Arkansas State Red Wolves women's basketball

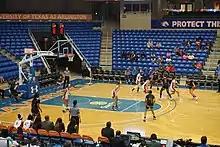
Arkansas State in action in the 2020 Sun Belt Conference women's basketball tournament

The Red Wolves made their first the NCAA Tournament appearance in 2025. They have also appeared in the NWIT in 1992, 1993 and 1994, winning the title over SMU in 1993 and finishing as runner up to Oklahoma in the following year. They also have appeared in the successor to the NWIT named the WNIT in 1999, 2000, 2004, 2005, 2007, 2014, 2015, and 2016. As of the end of the 2015–16 season, the Red Wolves have an all-time record of 704–497. The Red Wolves have played in the Sun Belt Conference since 1991. Prior to that, they previously played in the AWISA from 1974 to 1982, the Southland Conference from 1982 to 1987 and American South from 1987 to 1991.